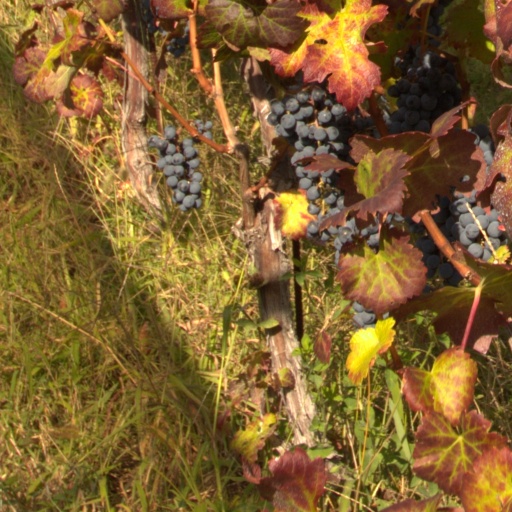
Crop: grape